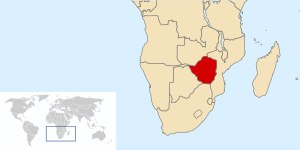
Zimbabwe Rhodesia
Kort over Zimbabwe Rhodesia.
Zimbabwe Rhodesia var et land, der eksisterede fra 1. juni til 12. december 1979, landet blev tidligere kaldt Rhodesia men dette blev efterfulgt af Zimbabwe.